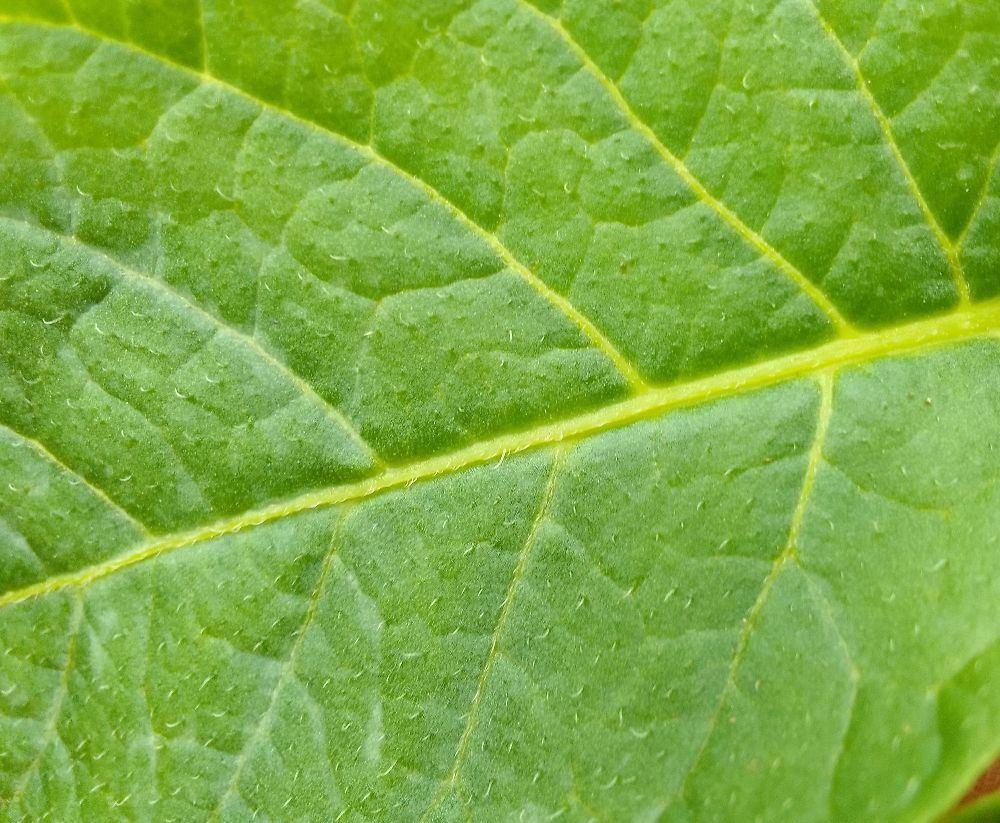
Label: Healthy